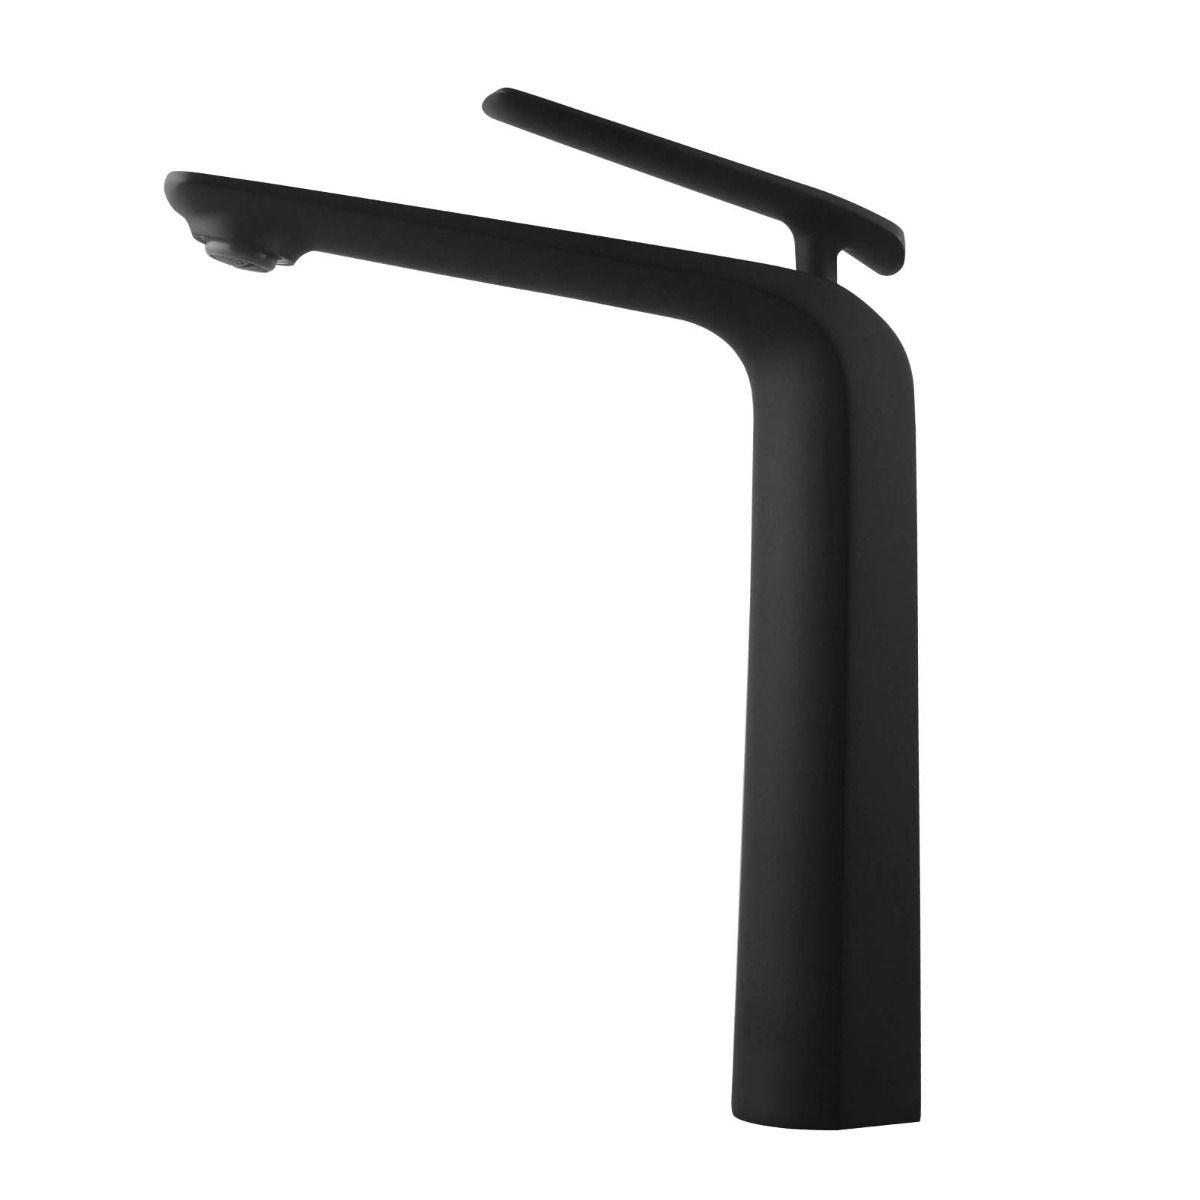
Norico Esperia Matte Black Tall Basin Mixer
SKU: TBT35.02 Specification: Bathroom Sink Basin Mixer Smart Looking Watermark approved Includes all required hoses, mounting plates and screws Installation manual included Watermark NO.:WMK25816 WELS Brand Name: Norico WELS Licence NO.:1818 Registration NO.:T33154 Water Rating: 4.5L/Min,6 Star After Sales Service:15 year warranty + 1 year labour warranty Package Contents: 1x basin mixer 2x water hoses Installation fittings
Brand: TBT35.02
Category: Hardware > Plumbing > Plumbing Fixtures > Faucets > Bathroom Sink Faucets